West Brattleboro Green Historic District

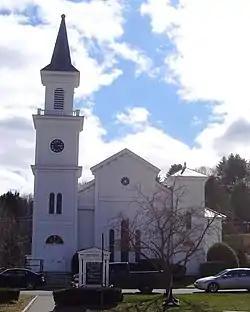
First Congregational Church, West Brattleboro

The West Brattleboro Green Historic Districts encompasses the historic core of the village of West Brattleboro, Vermont. Centered in the triangular green at South Street and Western Avenue, it includes a modest collection of buildings constructed between about 1800 and 1910. It was listed on the National Register of Historic Places in 2002.